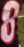
Number: 8